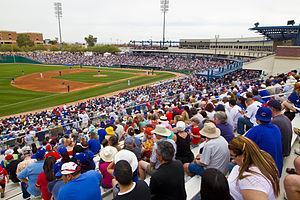
Le Kino Veterans Memorial Stadium est un stade de baseball situé au sein du Kino Sports Complex à Tucson en Arizona.